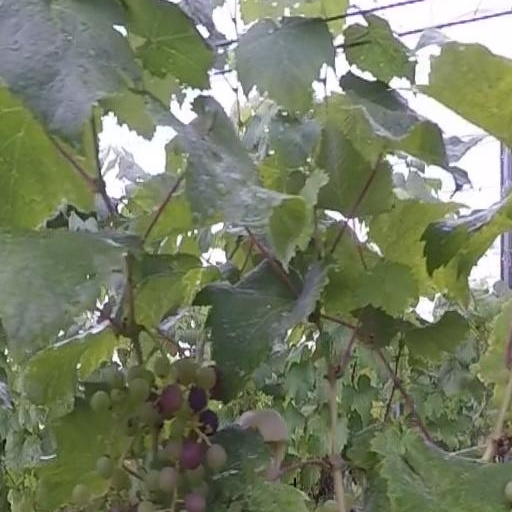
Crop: grape